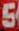
Number: 5